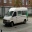
Label: ambulance